Delphian Club

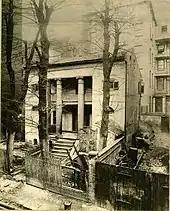
Gwynn's Tusculum

Twelve newspapers had editors in the club and the club's sixteen members published at least 48 books of fiction, history, travel, letters, and biography, as well as nine volumes of poetry, one play, and nineteen speeches. Many Delphians wrote contributions to the daily "Journal of the Times" newspaper, of which Paul Allen was editor. The club's organ was "The Portico" literary magazine, of which Watkins was editor. At their thirty-second meeting on April 5, 1817, the group decided to require regular submissions from members. In 1821, Watkins published a bound collection of three stories titled "Tales of the Tripod; Or, A Delphian Evening". The first is a translation from German of a story by Heinrich Zschokke. The second two are about Paul Allen, but are cryptic to a reader who has not read the club records. Neal used his name Jehu O'Cataract as a pen name when he published his epic poem "Battle of Niagara" in 1818. His first novel, "Keep Cool" (1817) was published under the pen name "Somebody, M.D.C.", in which the acronym stands for "member of the Delphian Club". Seven members collaboratively authored an unpublished novel called "Incomprehensibility" by taking turns writing chapters. Historian John Earle Uhler described it as "entirely devoid of merit, being vague, verbose, and tiresome".